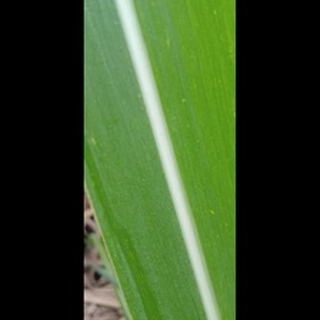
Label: healthy_sugarcane